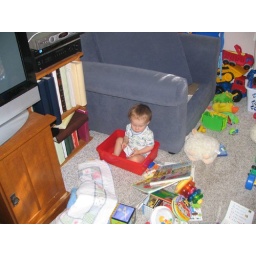
Sitting in book box 4